Jameson-Richards Gas Station

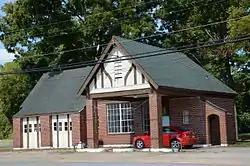

The Jameson-Richards Gas Station is a historic automobile service station on Arkansas Highway 367 in Bald Knob, Arkansas. Built in the early 1930s, it is a typical period roadside service building, a single-story brick structure with English Revival styling. It is rectangular in plan, with a projecting porte-cochere that has Tudor style half-timbered stucco in its gable end. The main garage bays have original two-leaf swinging doors, and the office area has original multipane casement windows. It stands near the Jameson-Richards Cafe, a similar period roadside building.